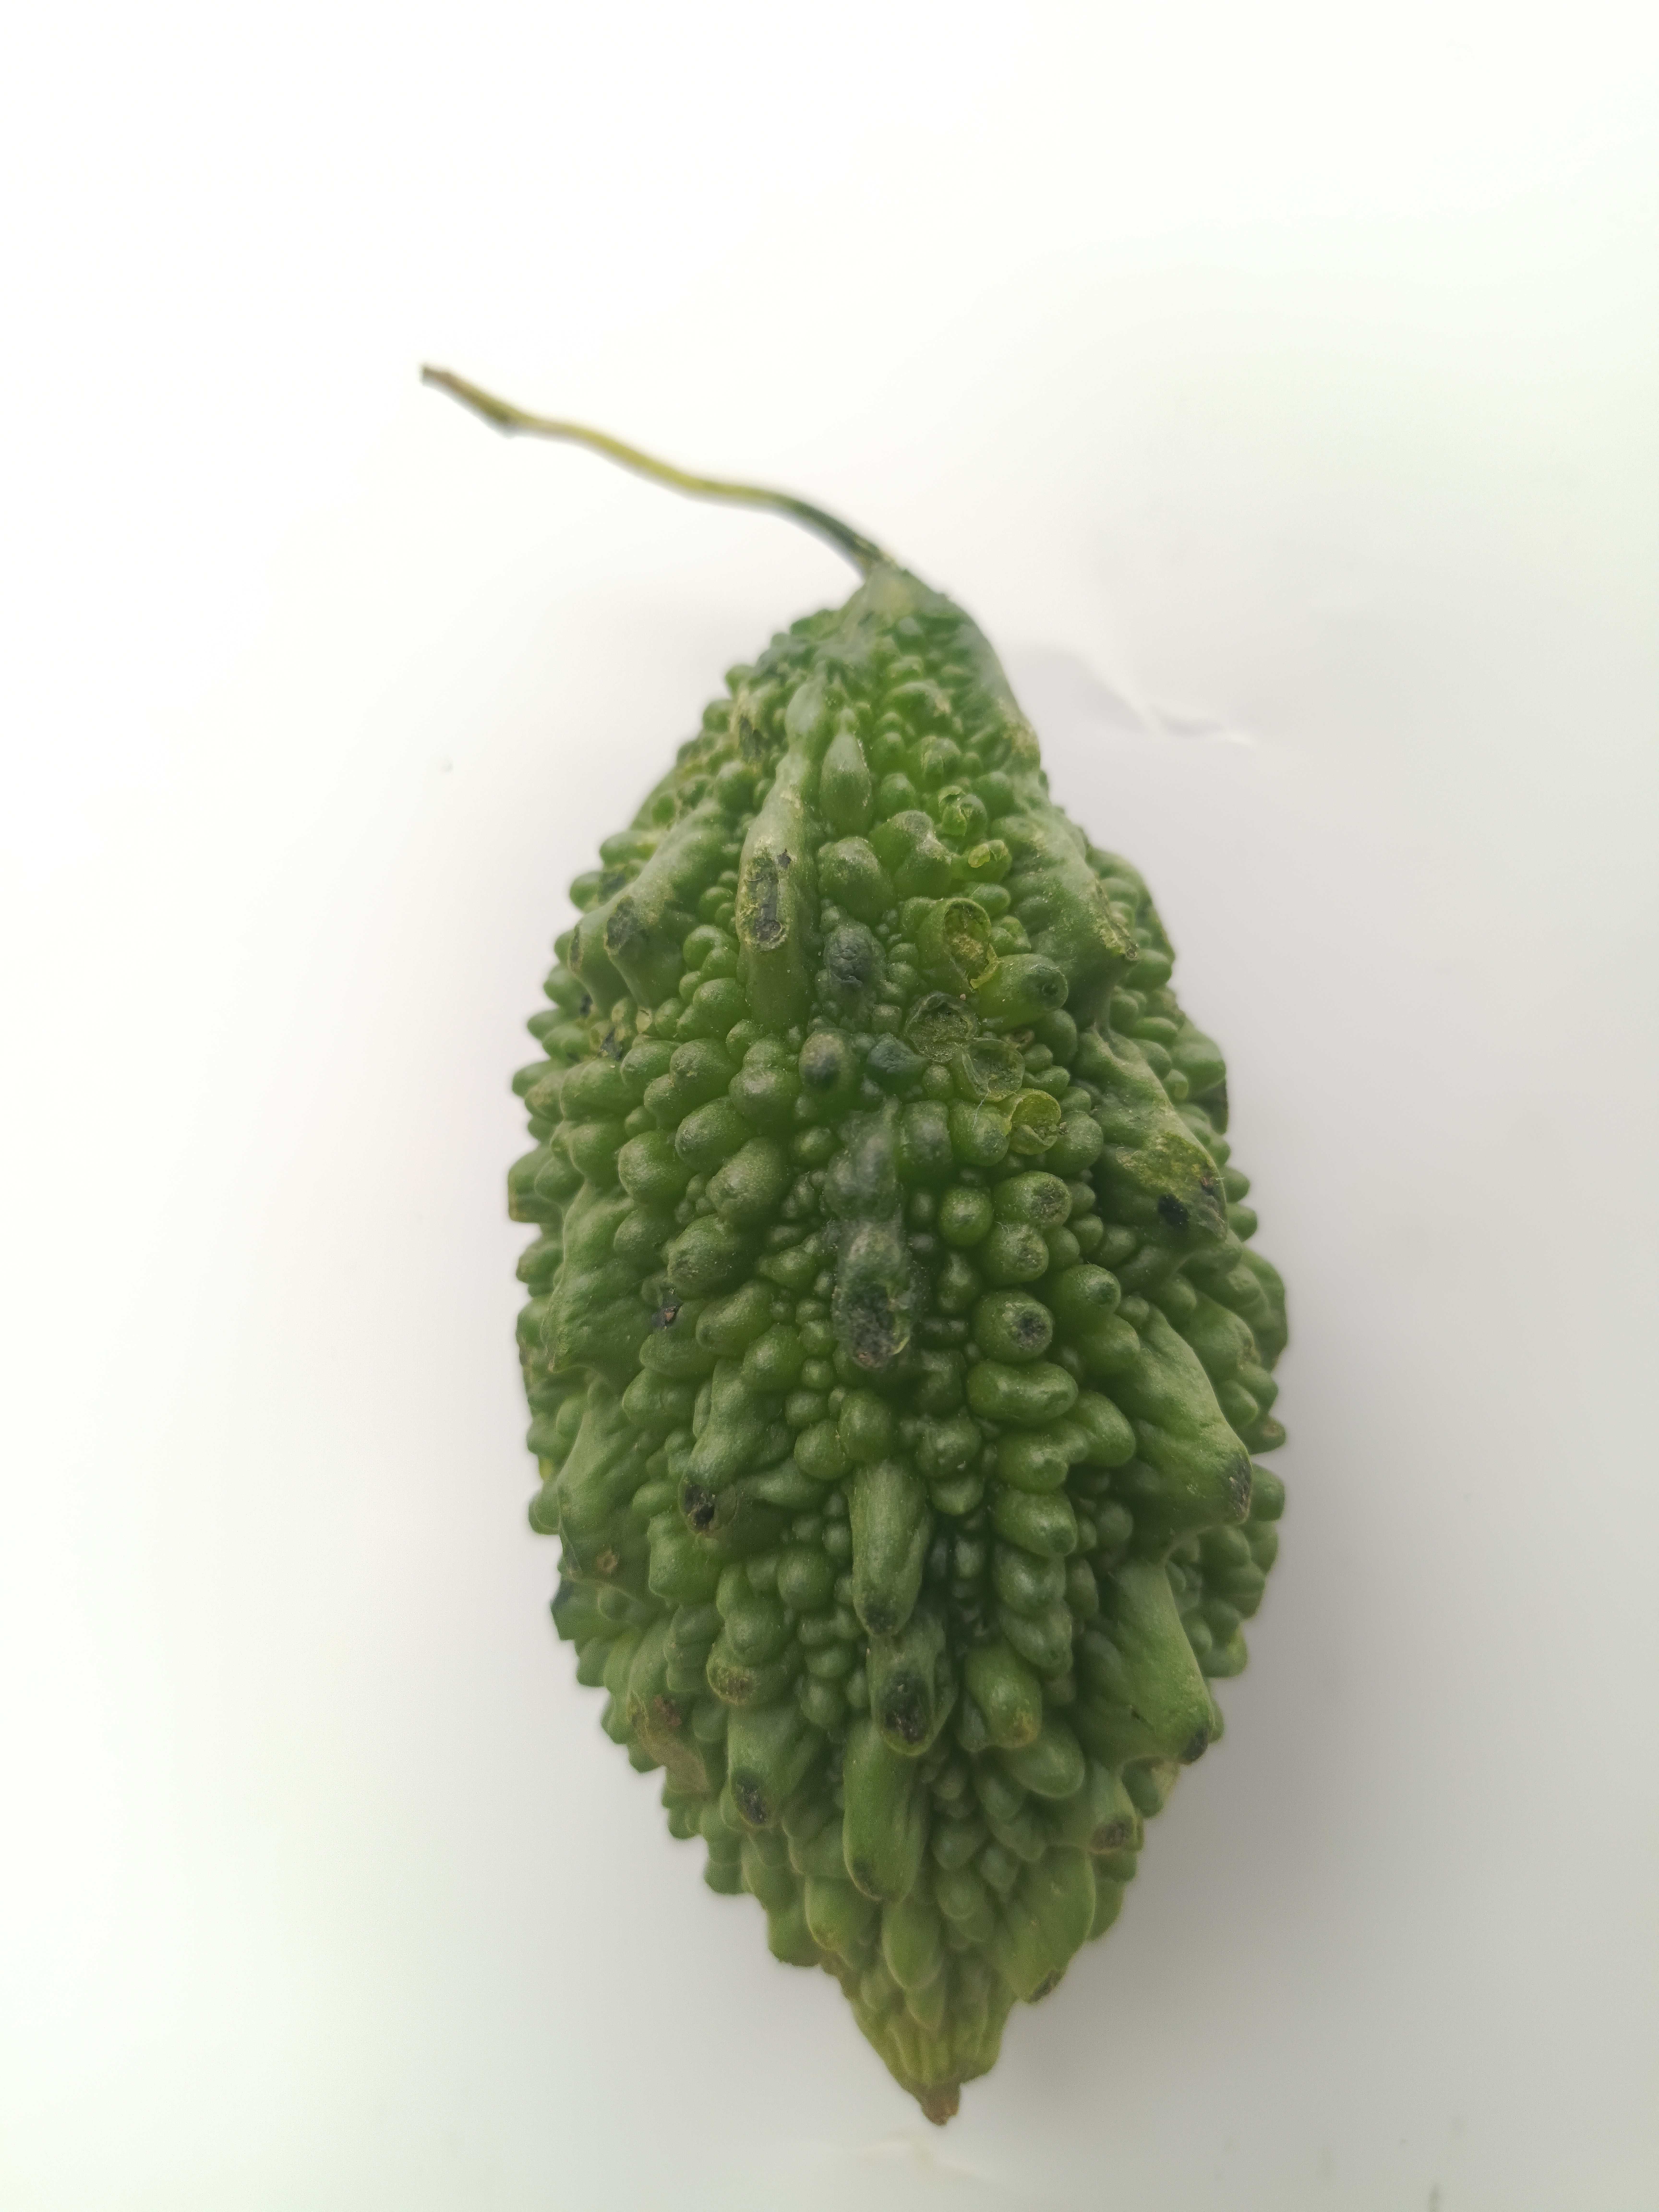
Label: Momordica charantia